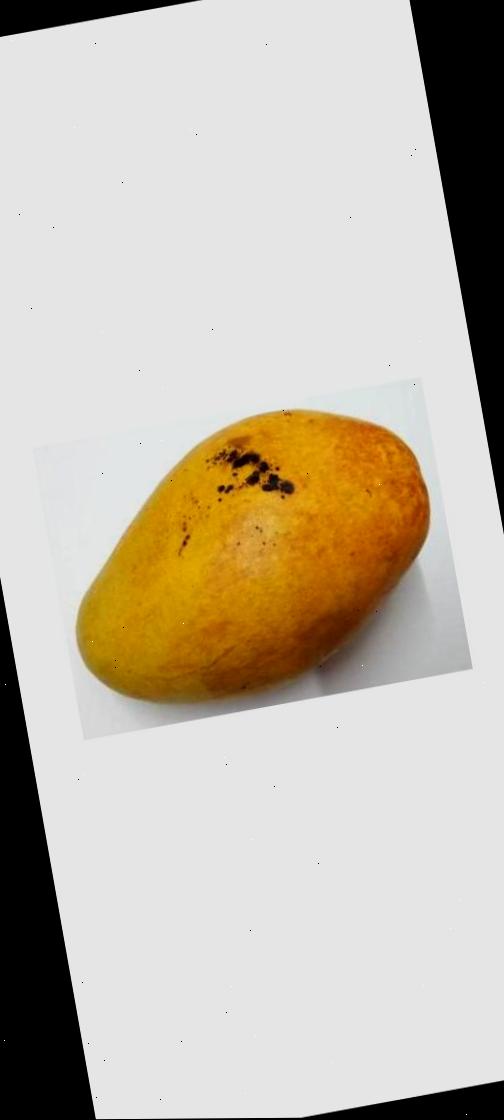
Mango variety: Bari-11